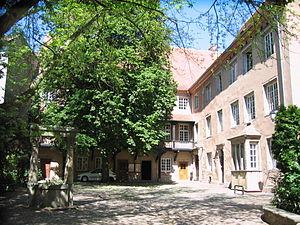
Conservatoire à Rayonnement Départemental (CRD) de Musique et d'Art dramatique
Colmar est une commune française du département du Haut-Rhin. Préfecture du département, elle fait partie, depuis le 1ᵉʳ janvier 2016, de la région Grand Est.